Mothel Abbey

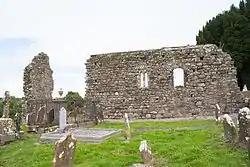

Mothel Abbey is a former Augustinian monastery and National Monument located in County Waterford, Ireland.